Answer in natural language. Considering the relative positions, where is blue rectangle wall decor with respect to brown top white leg dining table? Choose between the following options: left or right
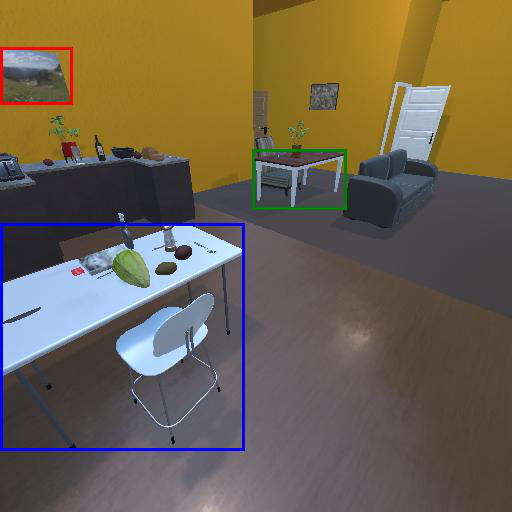
<answer>left</answer>